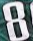
Number: 8